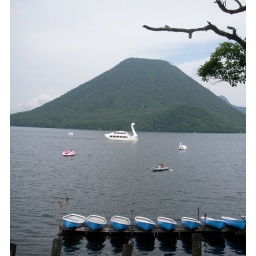
A quick 20 minute course around the lake in a giant swan offered lovely views from teh water.